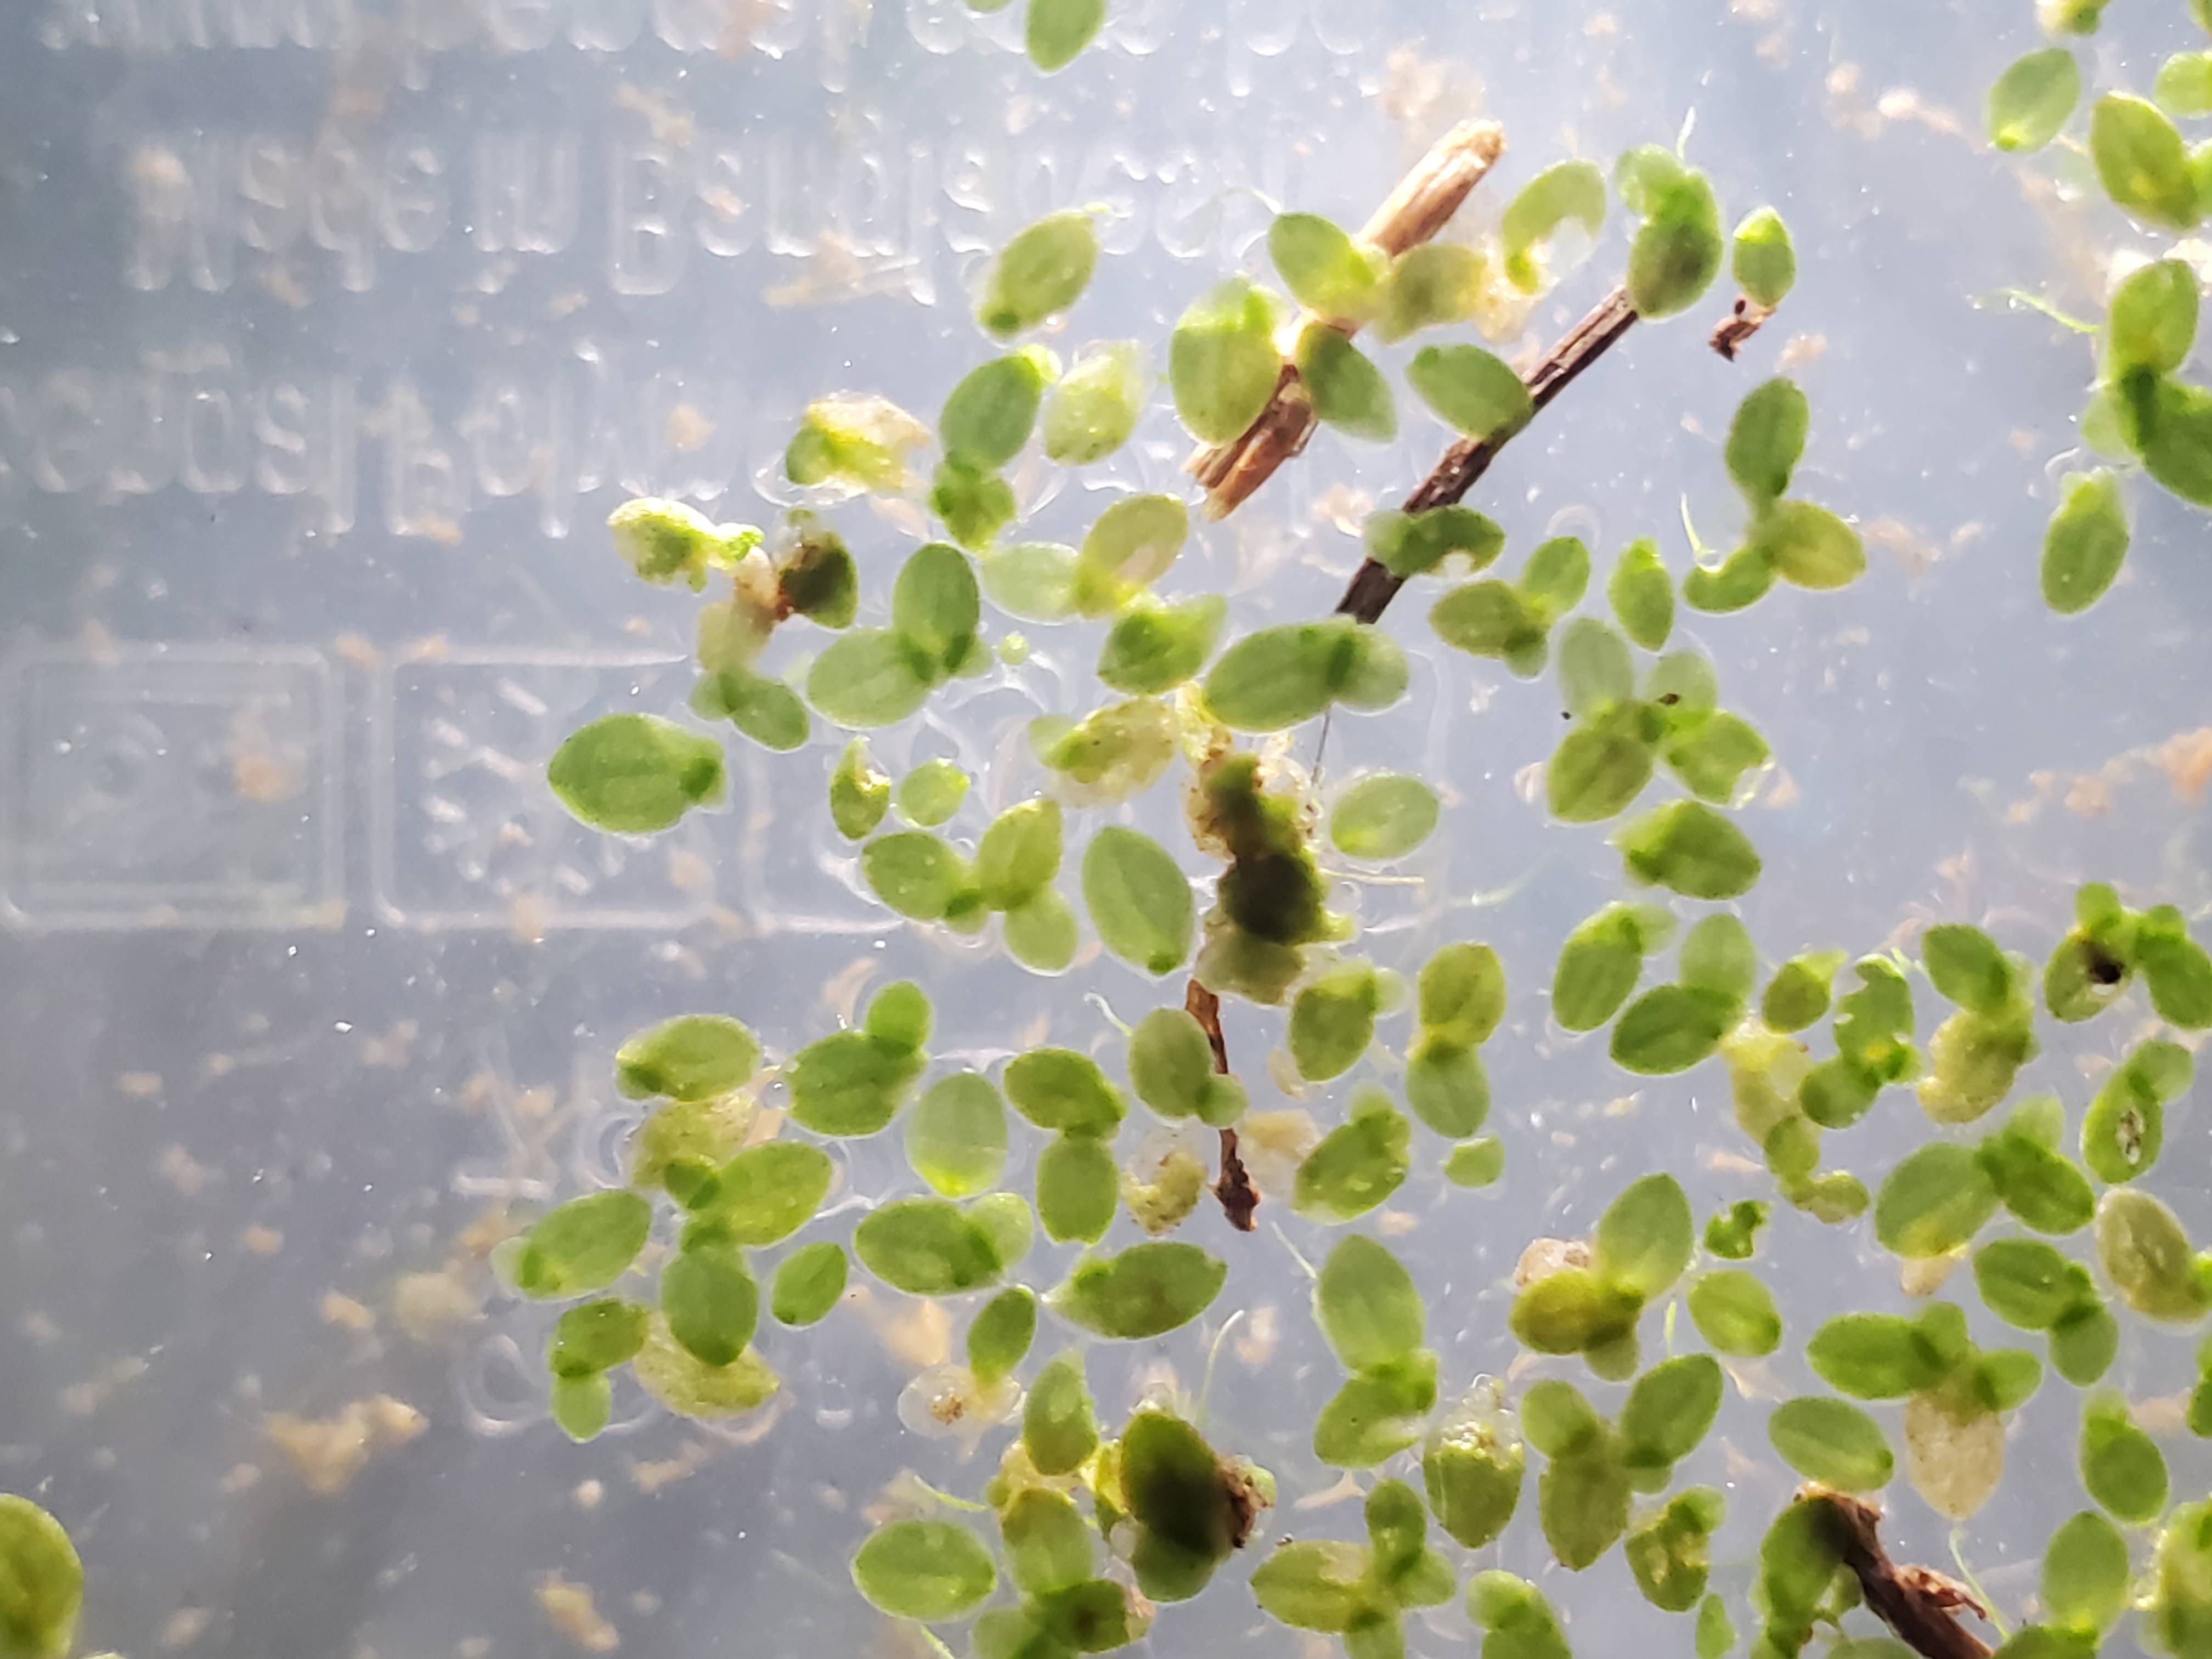
Species: Common Duckweeds (Lemna minor)